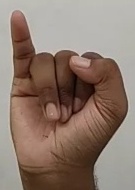
ASL sign: I